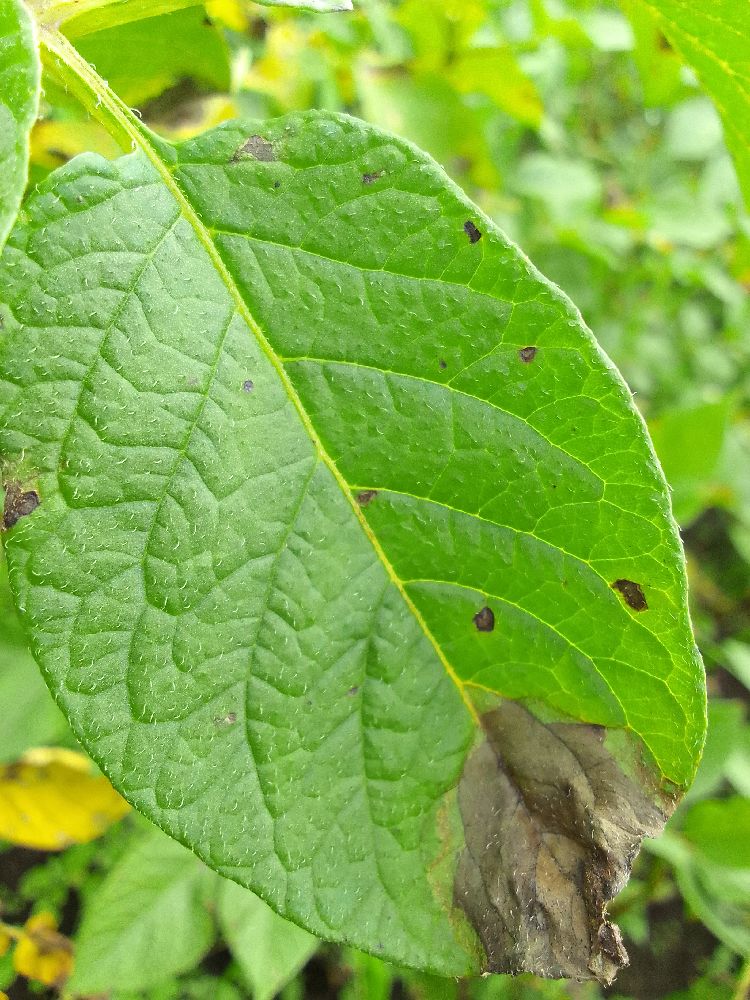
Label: Late blight